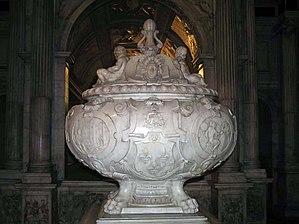
Tombeau du Coeur de François I, roi de France